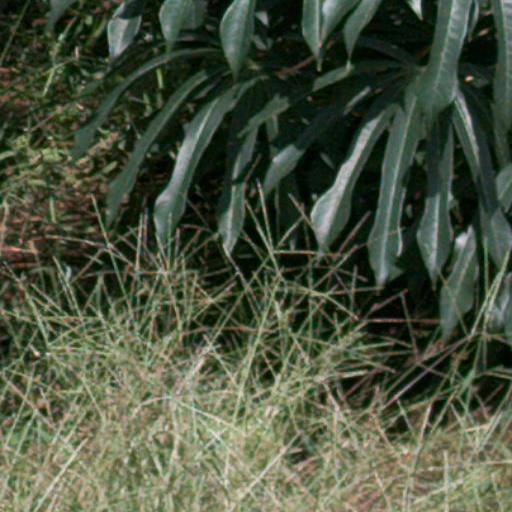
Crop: cassava